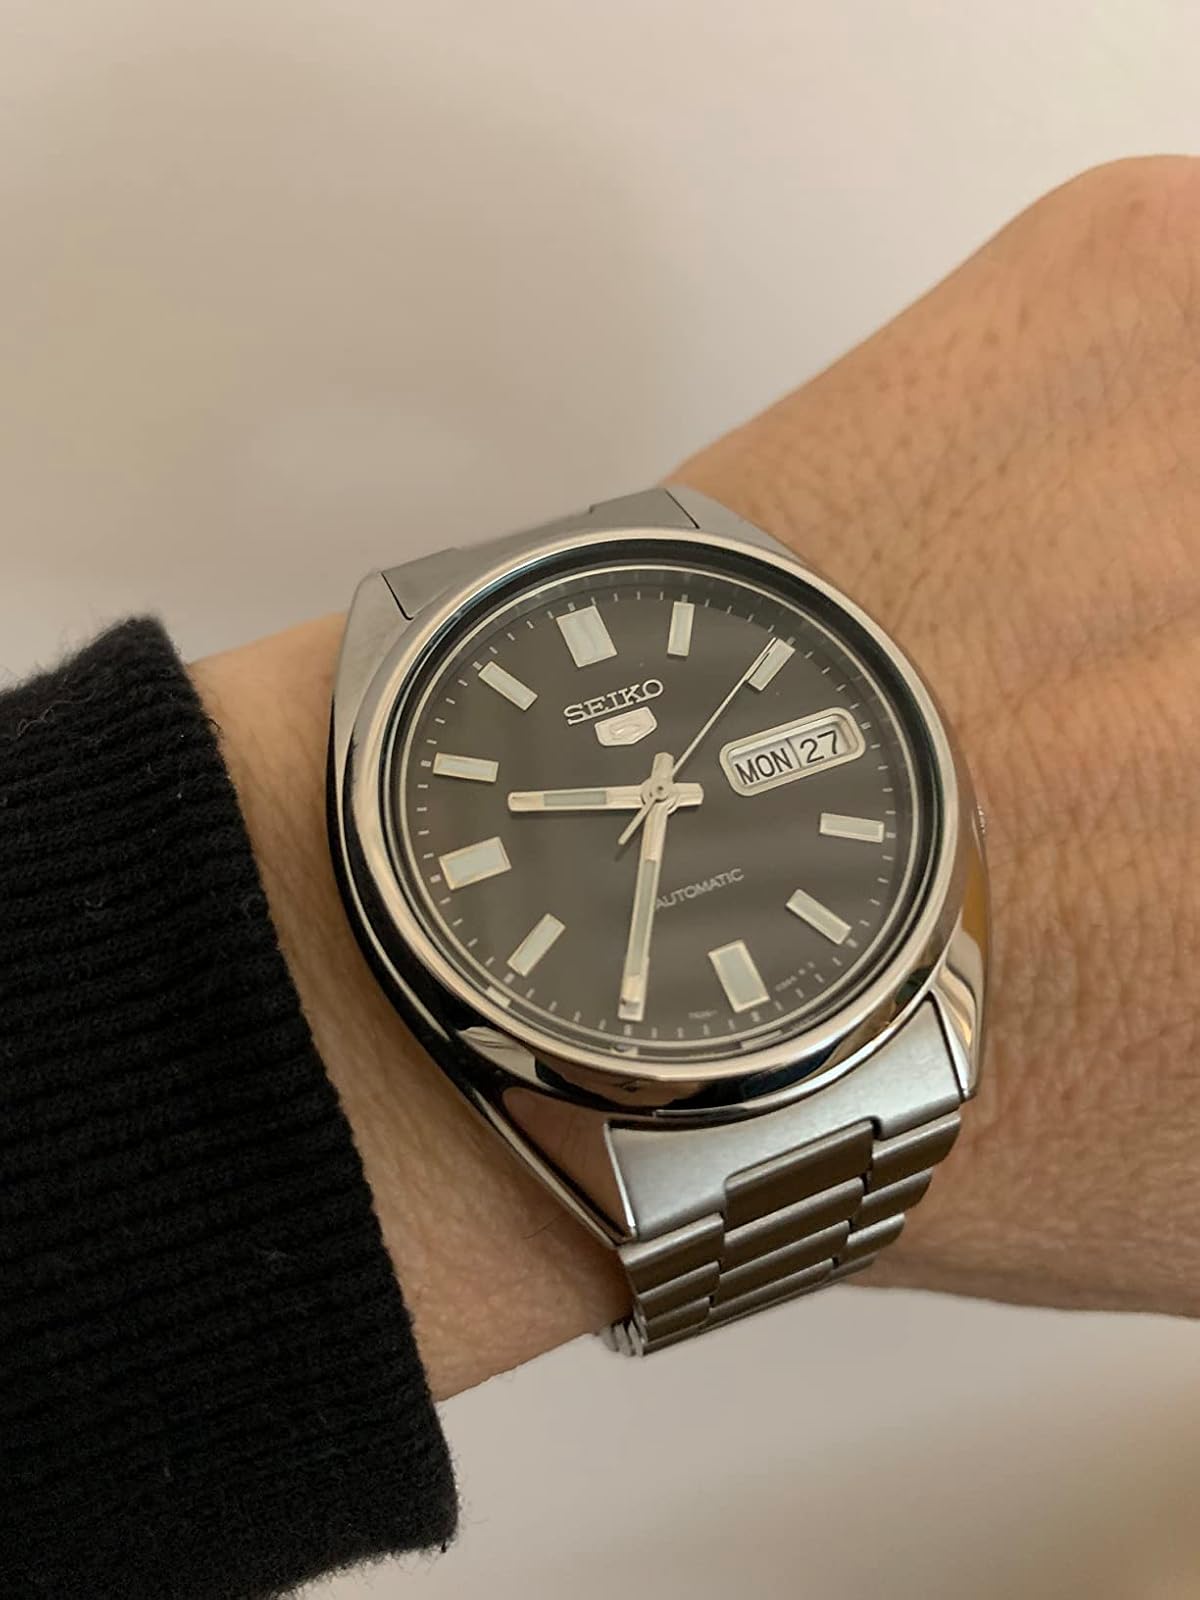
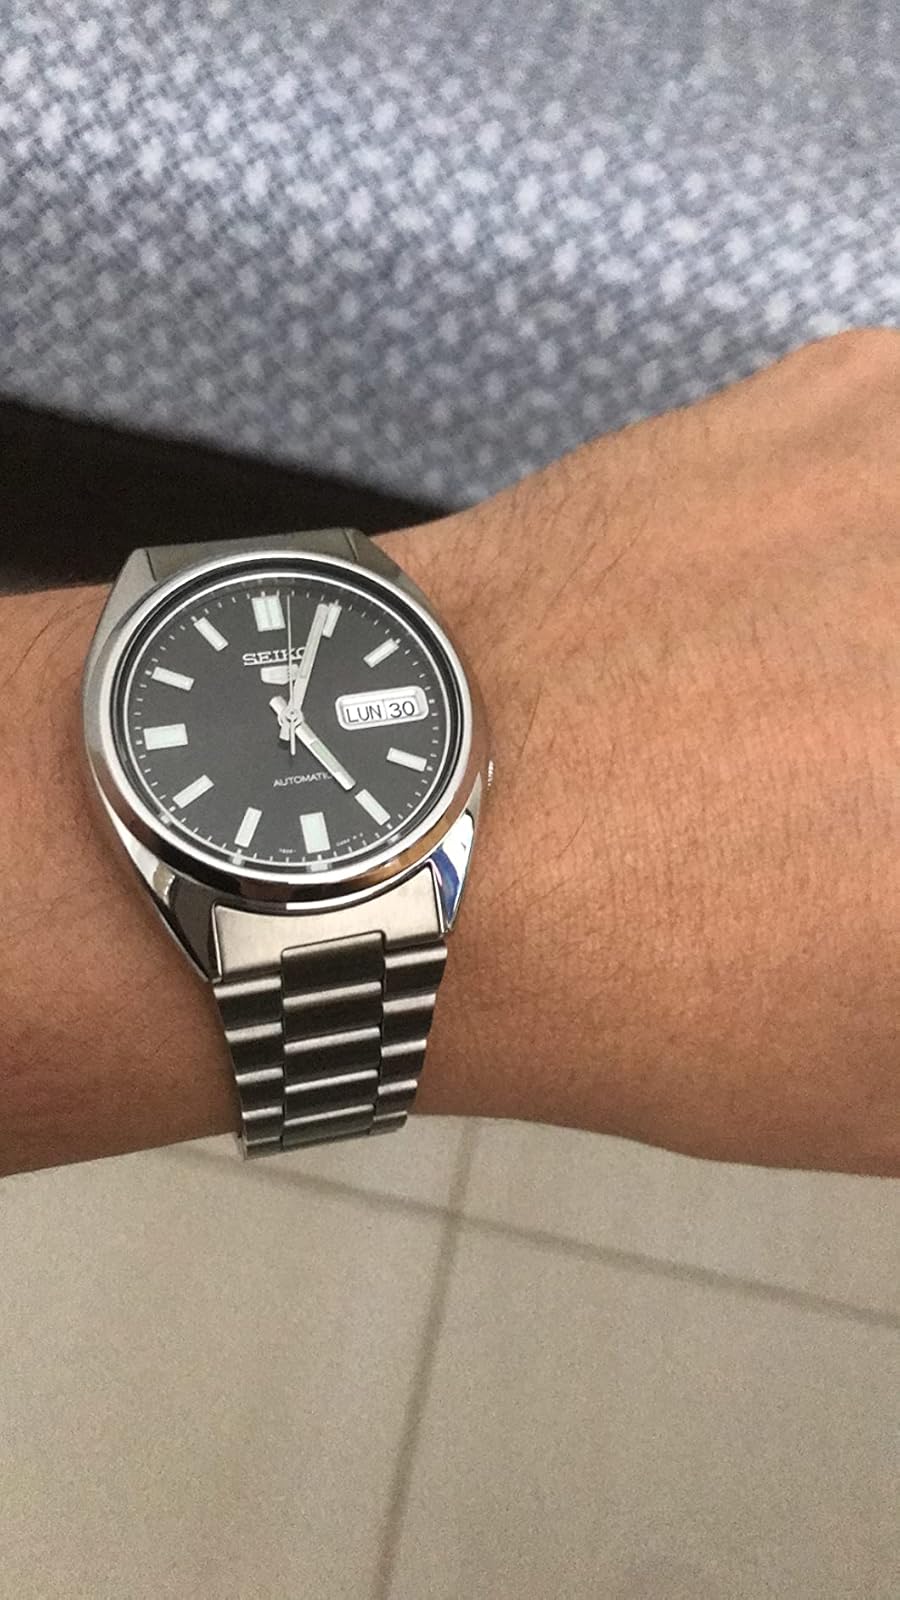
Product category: accessories_watch
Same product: yes